Salt in Chinese history

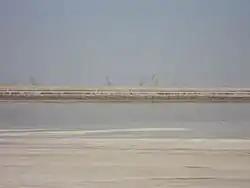
Present Day Salt Flats at Tianjin

With the founding of the China National Salt Industry Corporation in February 1950, the new government re-established the monopoly of salt production, eventually driving old style and private salt companies out of business. By the 1960s, old style methods of producing salt gave way to large scale production in state owned factories. Improved infrastructure increased access to the major salt flats of Qinghai, such as those surrounding Dabusun Lake. The Zigong Salt Museum preserves one well to demonstrate the traditional methods, but by 2011, China's production of table salt was the largest in the world. The monopoly was abolished in 2017.